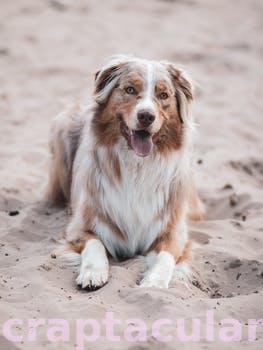
Label: Watermark